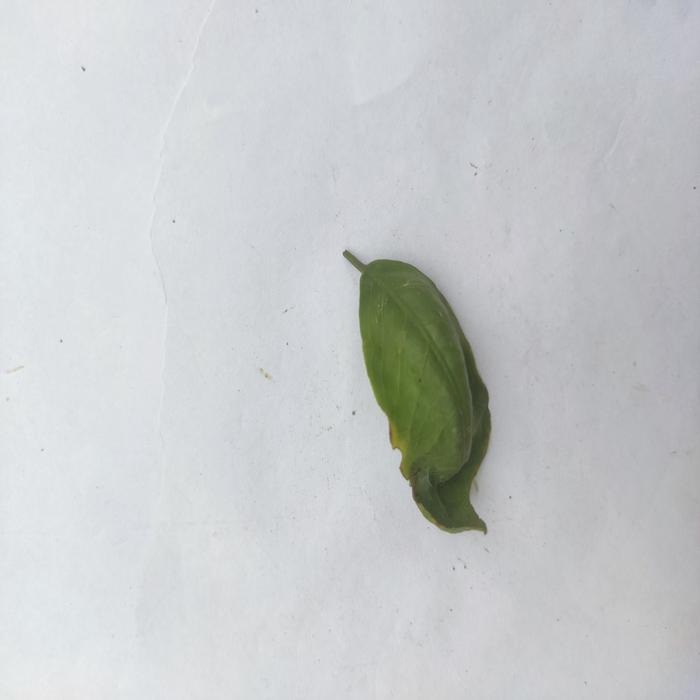
Crop: Aegle Marmelos
Leaf condition: Leaf_Curl